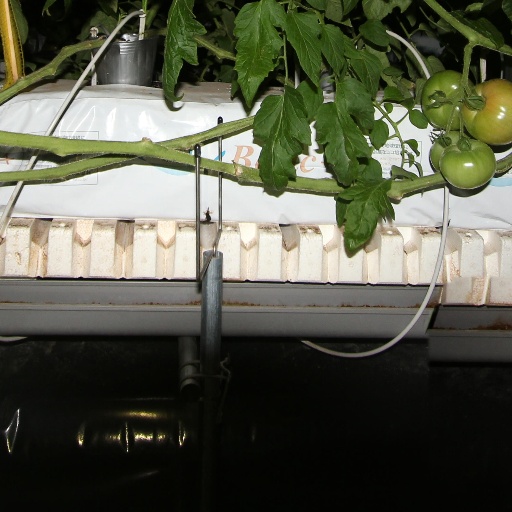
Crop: tomato